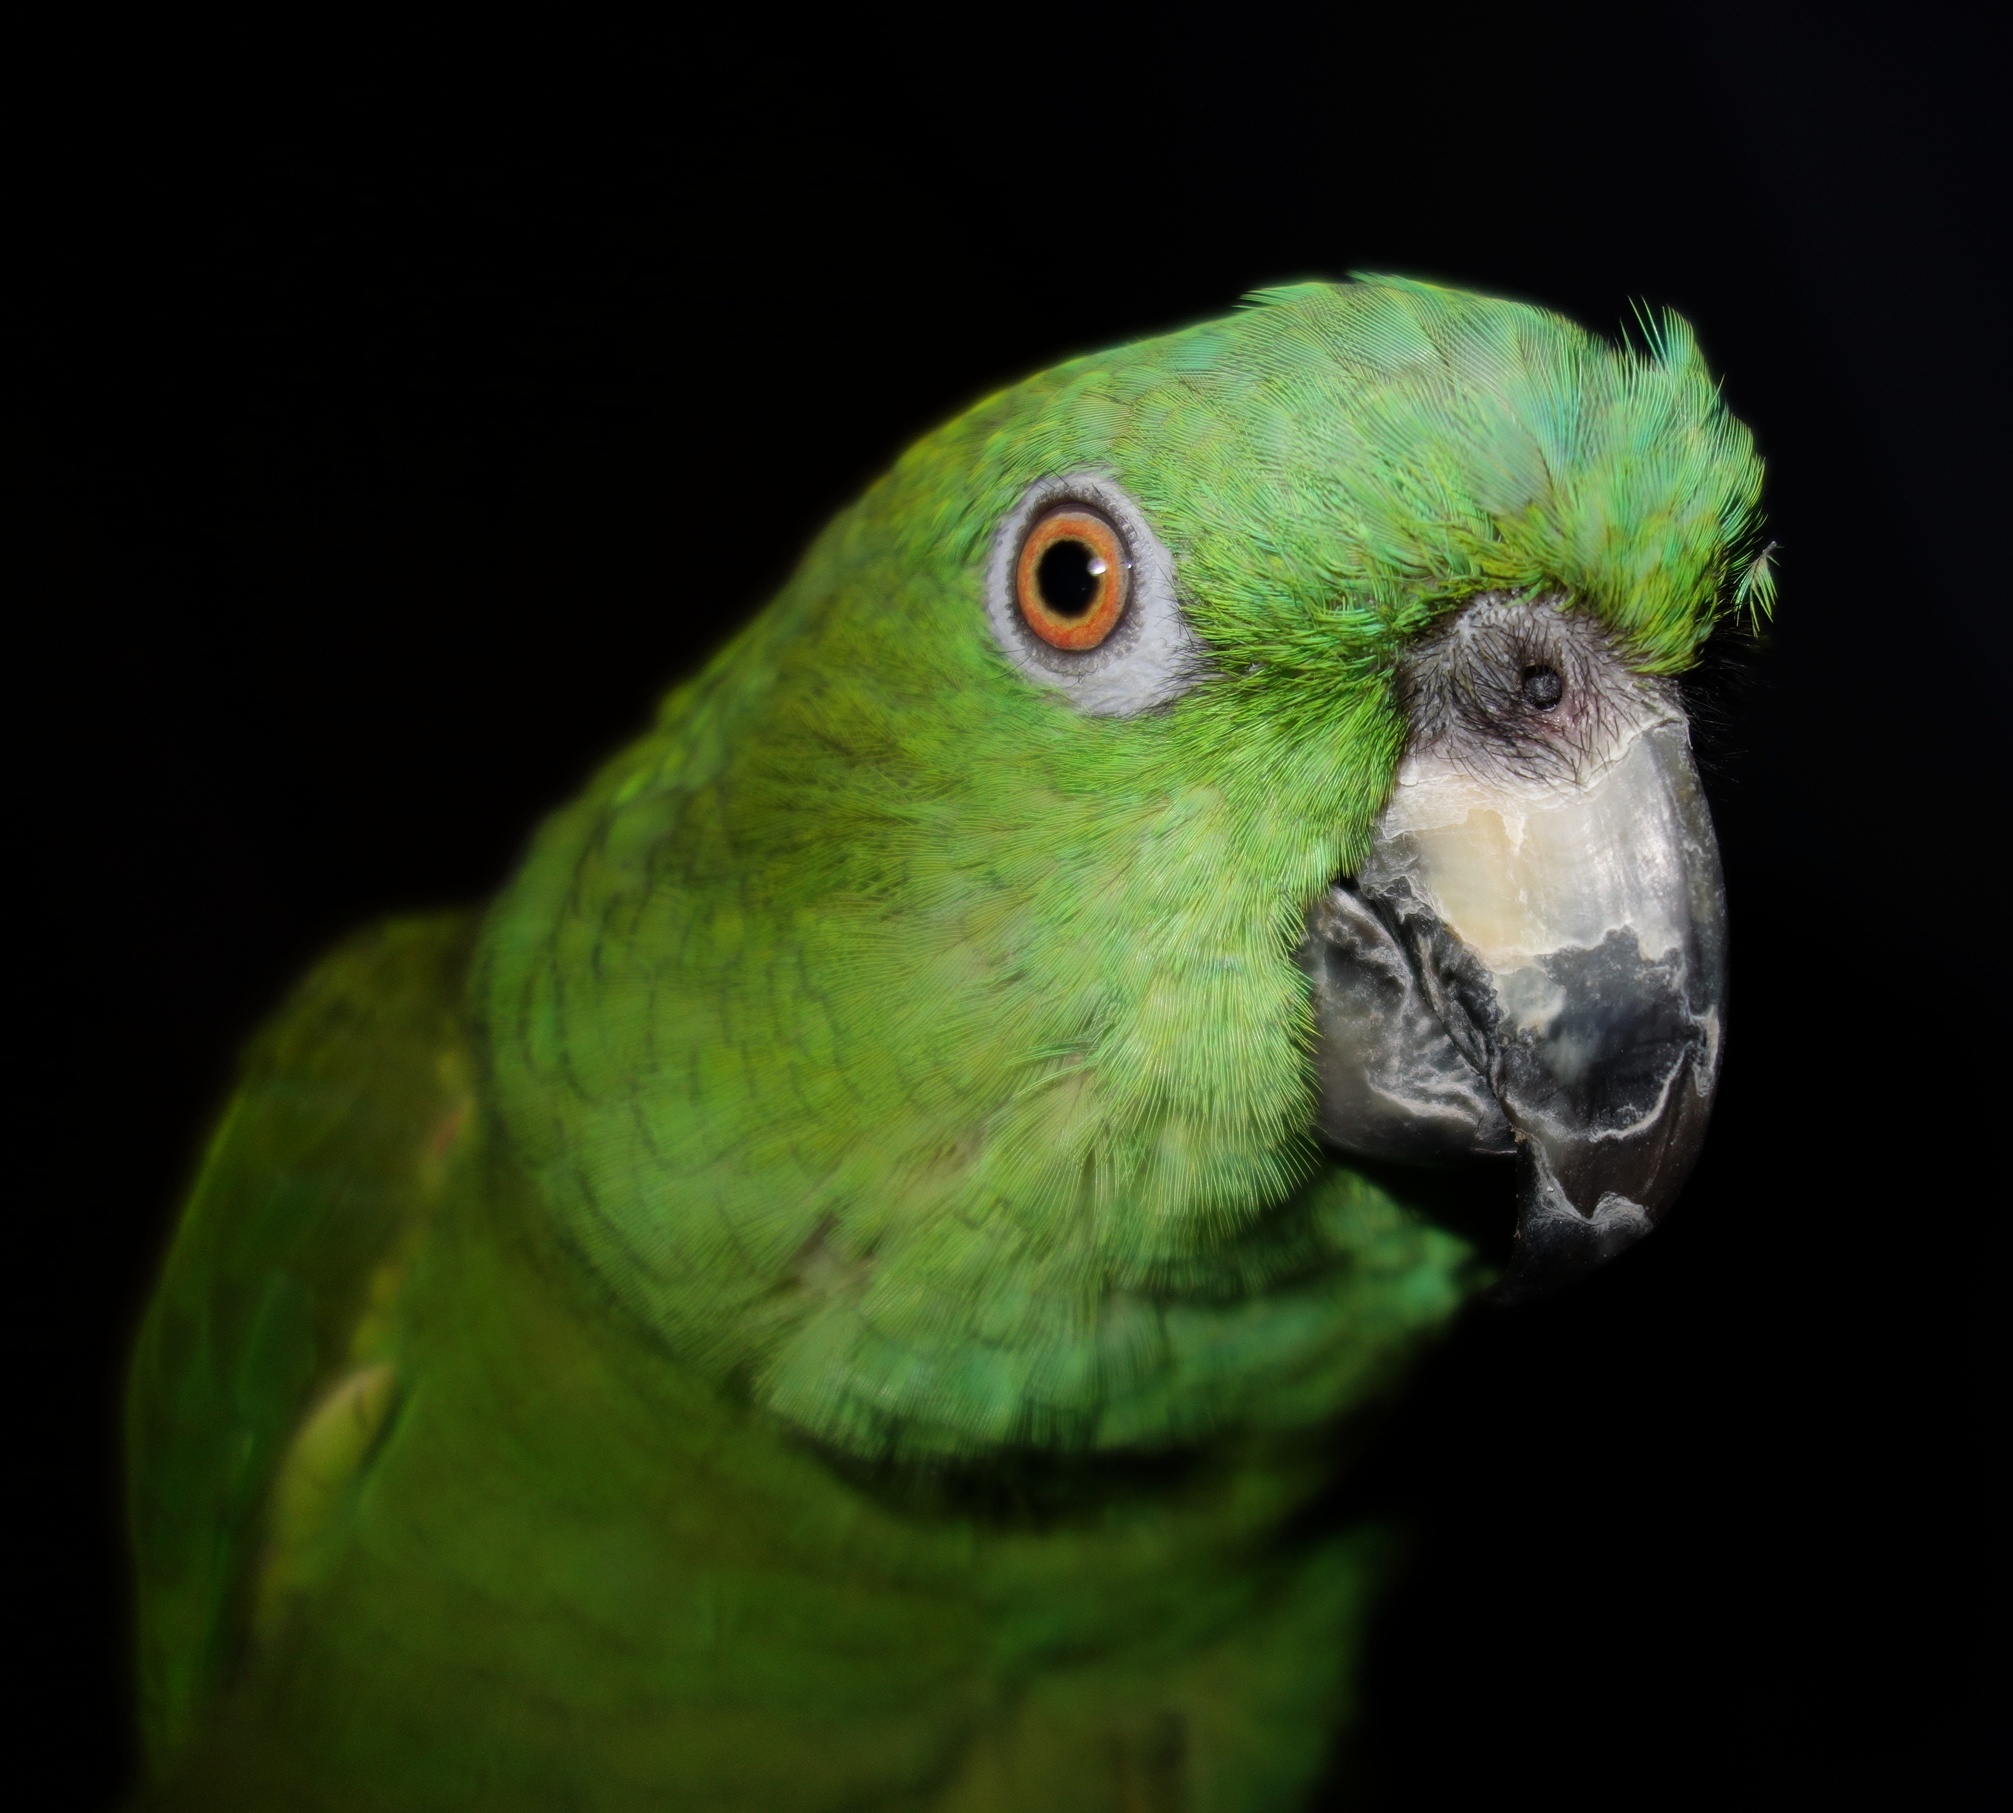
bird, wing, animal, green, beak, feather, fauna, plumage, lorikeet, macaw, close up, vertebrate, parrot, bill, parakeet, yellow neck amazone, amazone, common pet parakeet